Food microbiology

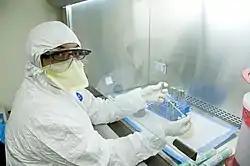
A microbiologist working in a biosafety laboratory tests for high risk pathogens in food

Food safety is a major focus of food microbiology. Numerous agents of disease and pathogens are readily transmitted via food which includes bacteria and viruses. Microbial toxins are also possible contaminants of food; However, microorganisms and their products can also be used to combat these pathogenic microbes. Probiotic bacteria, including those that produce bacteriocins can kill and inhibit pathogens. Alternatively, purified bacteriocins such as nisin can be added directly to food products. Finally, bacteriophages, viruses that only infect bacteria can be used to kill bacterial pathogens. Thorough preparation of food, including proper cooking, eliminates most bacteria and viruses. However, "toxins produced" by contaminants may not be liable to change to non-toxic forms by heating or cooking the contaminated food due to other safety conditions.